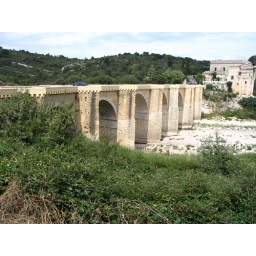
Bridge over a dry river bed